Iberulite

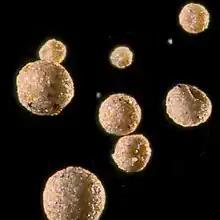
Fig. 2 Aspect of several iberulites under optical microscope.

These microspherulites are mostly spherical in shape (roundness index=0.95), with 60-90 μm modal diameter, although some particles can be up to 200 μm in diameter. According to this roundness index, these microspherules are really elongated spheroids with two axes defined along a polar plane and typically presenting a depression or vortex. The presence of plant filaments in the atmosphere can distort these shapes and sizes. In any case, these are uncommon “giant” aerosol particles.